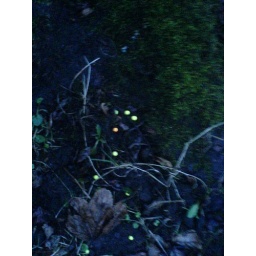
Little green and orange plastic balls found at the base of a tree by the river